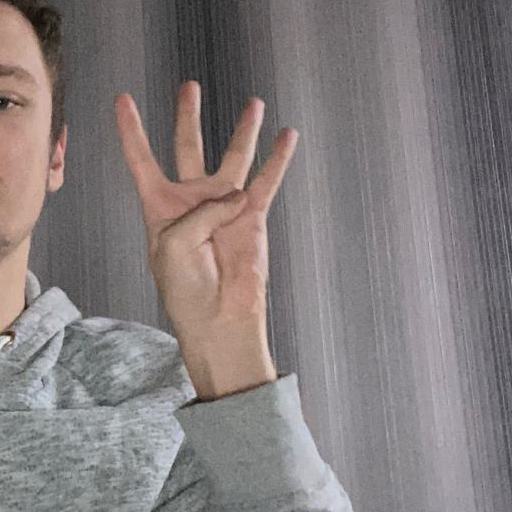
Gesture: four